Sirenia

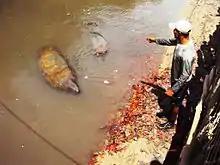
West Indian manatees in a conservation project in Brazil

The three extant manatee species (family Trichechidae) and the dugong (family Dugongidae) are rated as Vulnerable on the IUCN Red List of Threatened Species. All four are vulnerable to extinction from habitat loss and other negative impacts related to human population growth and coastal development. Steller's sea cow, extinct since 1768, was hunted to extinction by humans.